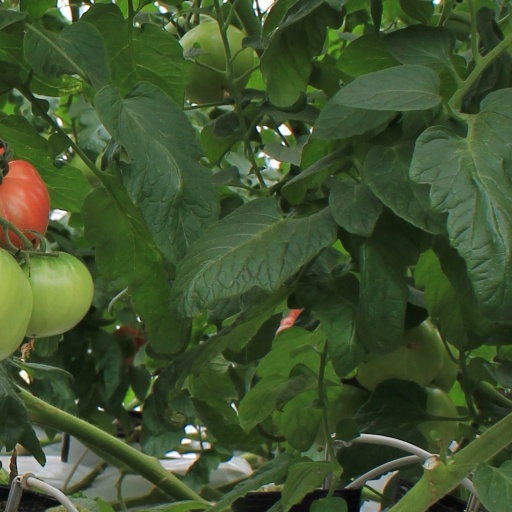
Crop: tomato